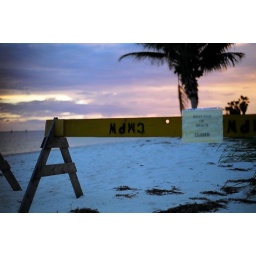
On assignment in the Florida Keys, exploring the costs of our infatuation with clear blue water